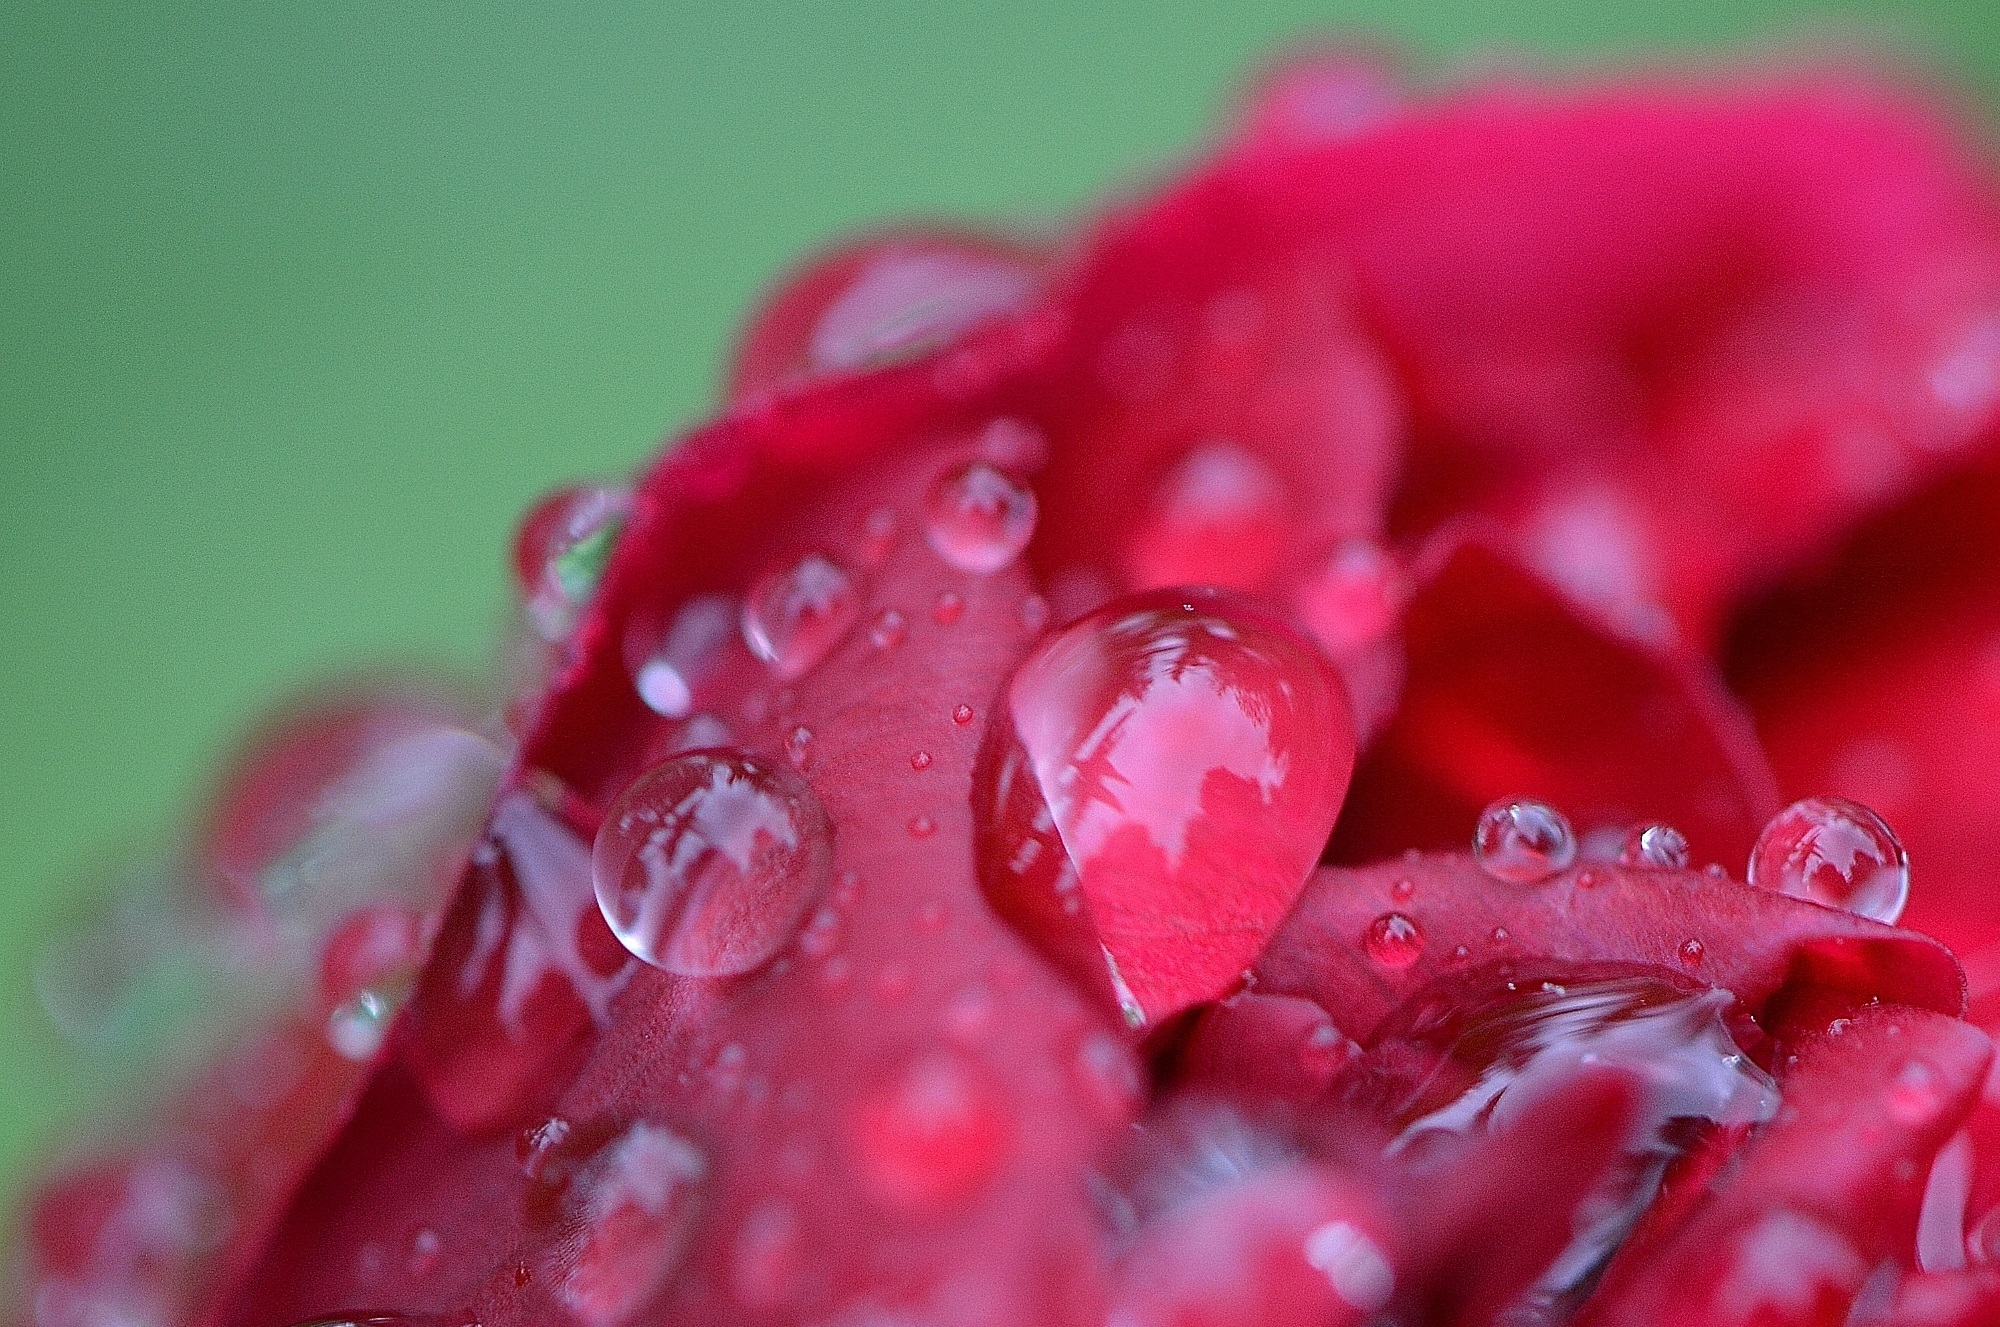
nature, dew, plant, photography, rain, leaf, flower, petal, raindrop, red, macro, pink, drip, close up, drop of water, peony, moisture, macro photography, beaded, flowering plant, land plant